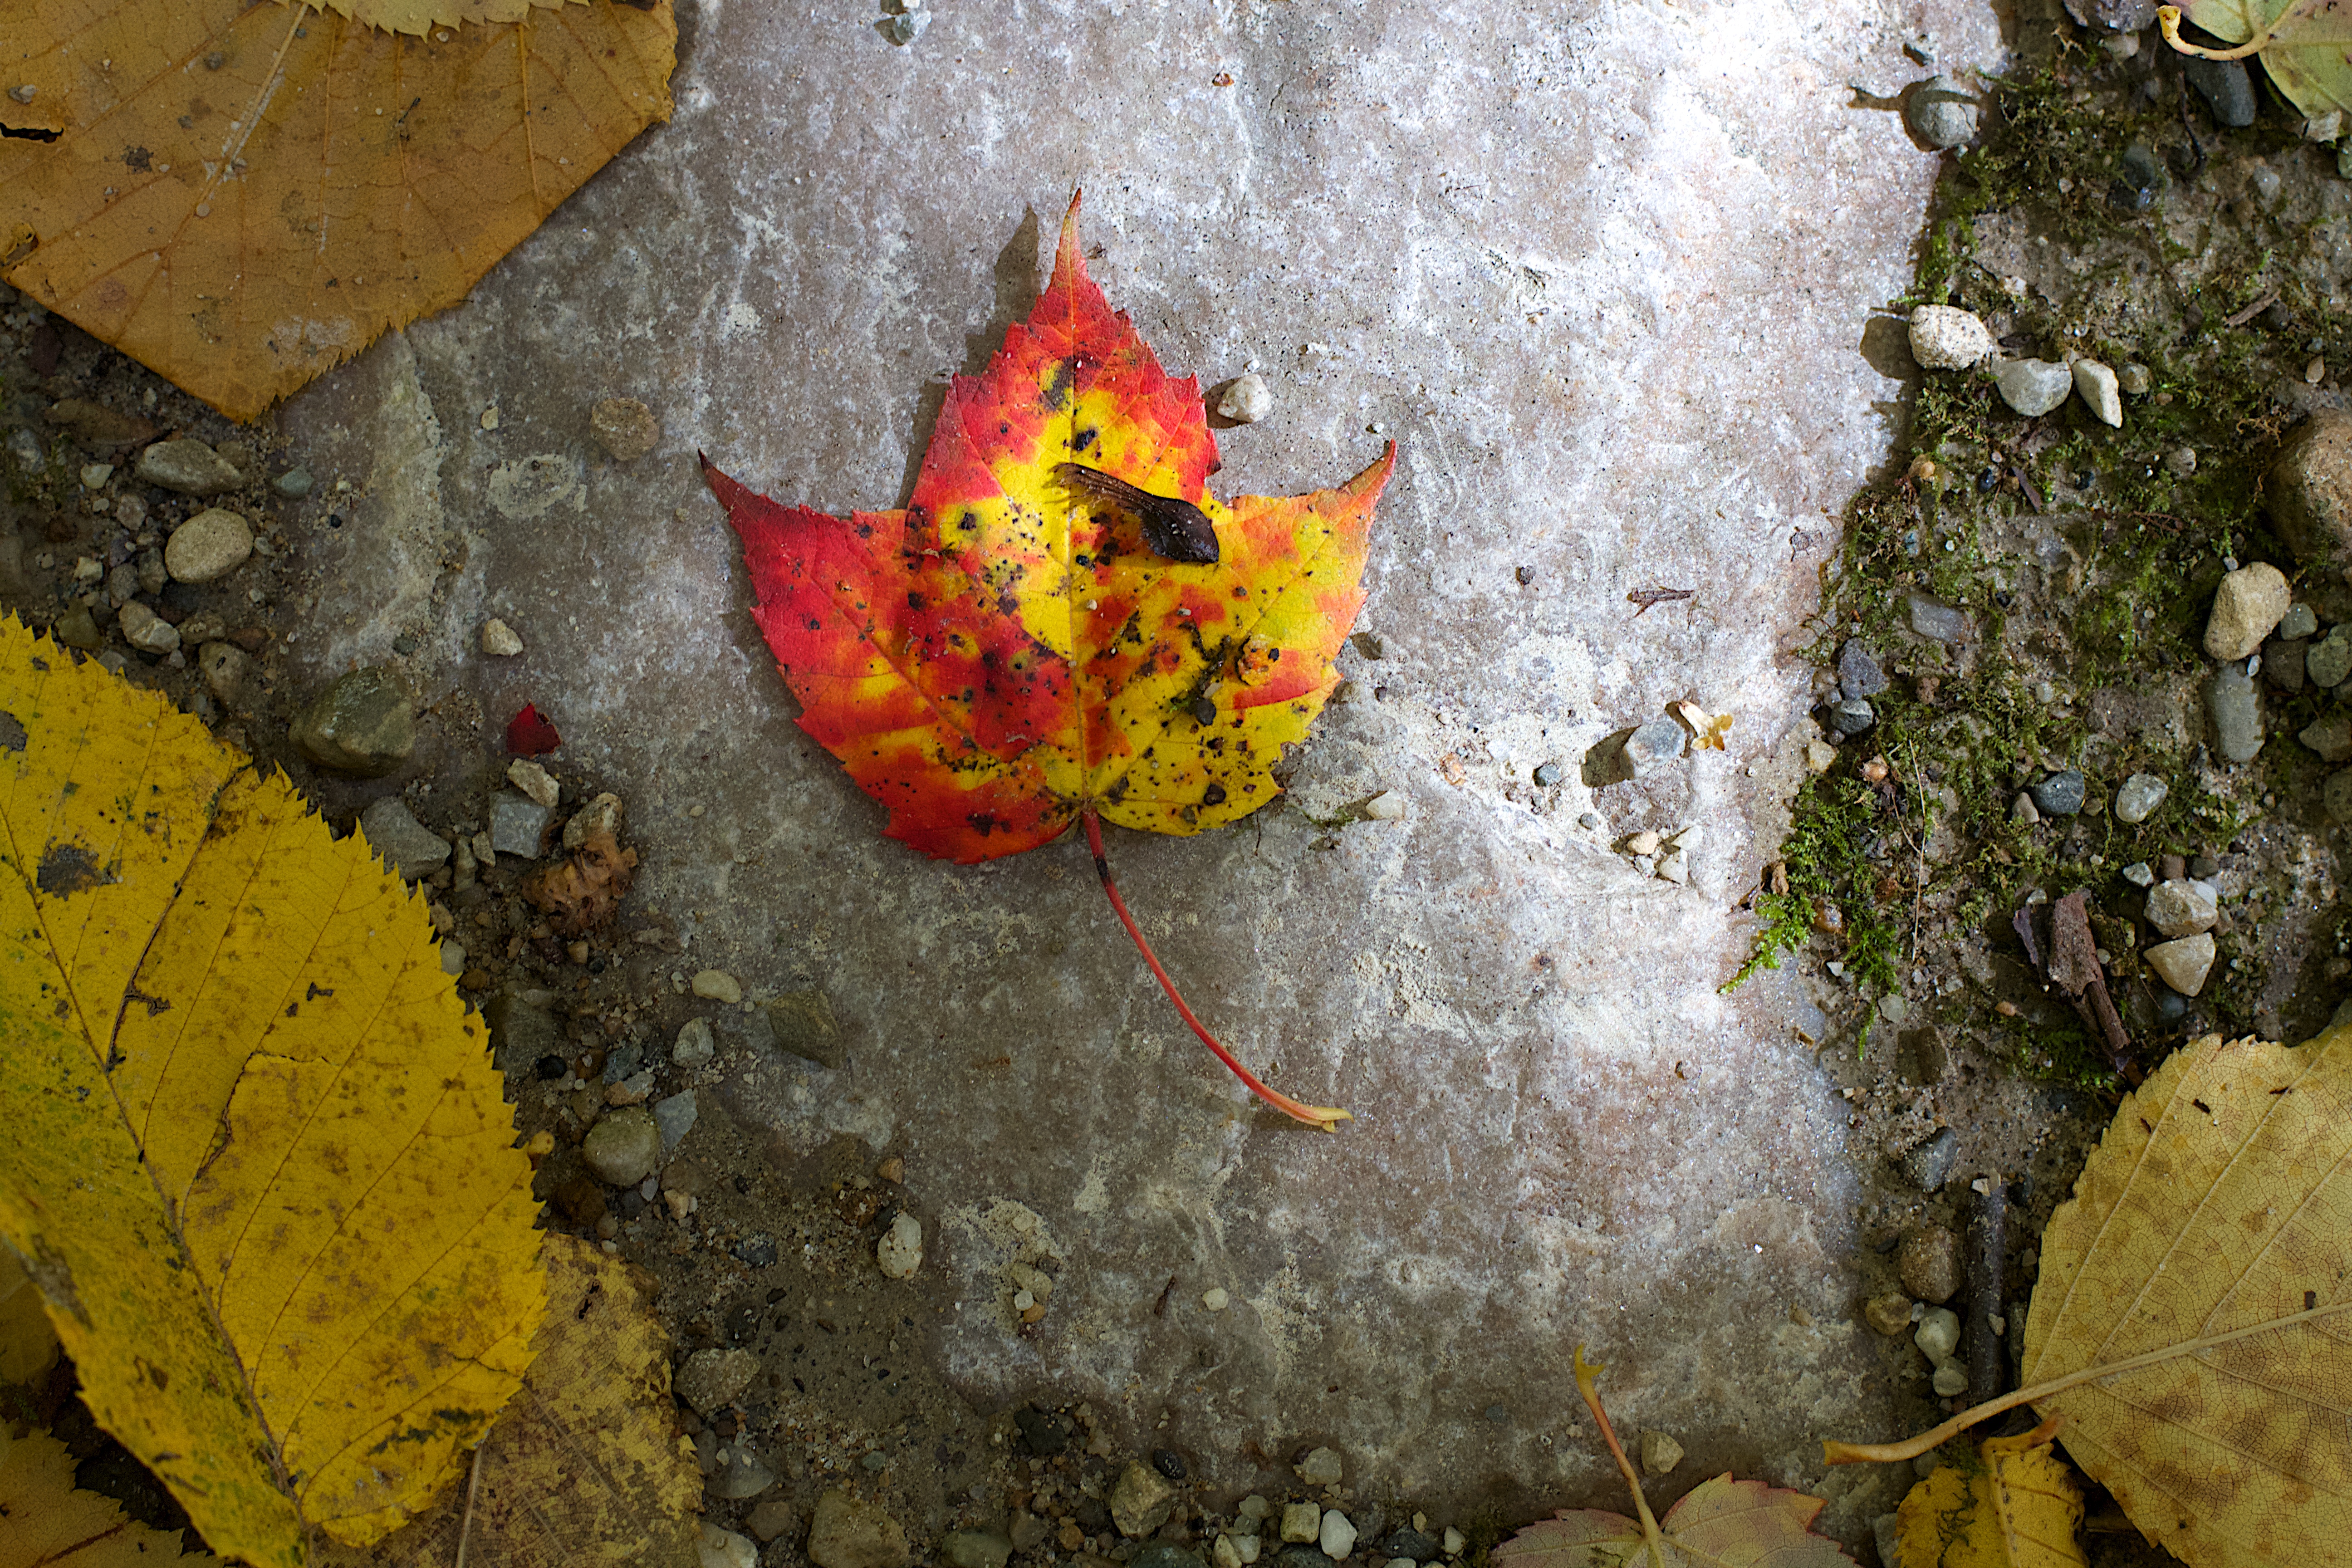
tree, nature, plant, leaf, flower, color, autumn, soil, yellow, flora, season, macro photography